Chinese culture

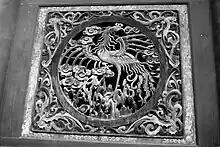
Relief of a fenghuang in Fuxi Temple (Tianshui). They are mythological birds of East Asia that reign over all other birds.

A folding screen is a type of free-standing furniture. It consists of several frames or panels, which are often connected by hinges or by other means. It can be made in a variety of designs and with different kinds of materials. Folding screens have many practical and decorative uses. It originated from ancient China, eventually spreading to the rest of East Asia, Europe, and other parts of the world. Screens date back to China during the Eastern Zhou period (771–256 BCE). These were initially one-panel screens in contrast to folding screens. Folding screens were invented during the Han dynasty (206 BCE – 220 CE). Depictions of those folding screens have been found in Han-era tombs, such as one in Zhucheng, Shandong Province.